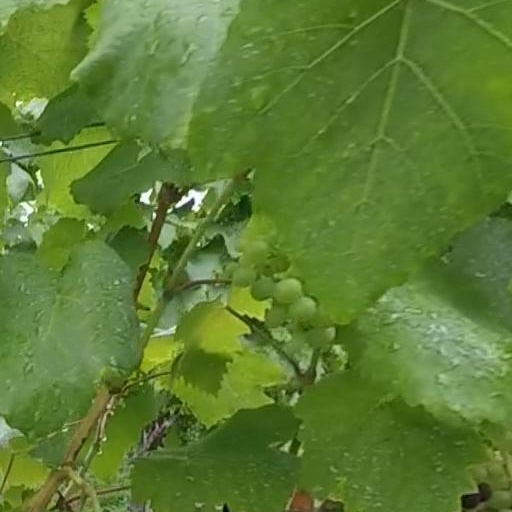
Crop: grape